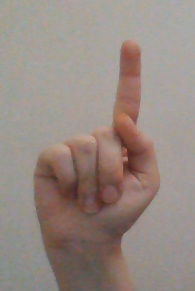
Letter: bb